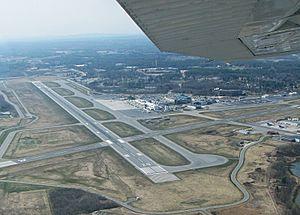
L’aéroport international de Portland est situé près de Portland, dans l'État du Maine, aux États-Unis. L'aéroport est le plus actif de l’État, avec 1,6 million de passagers en 2007.